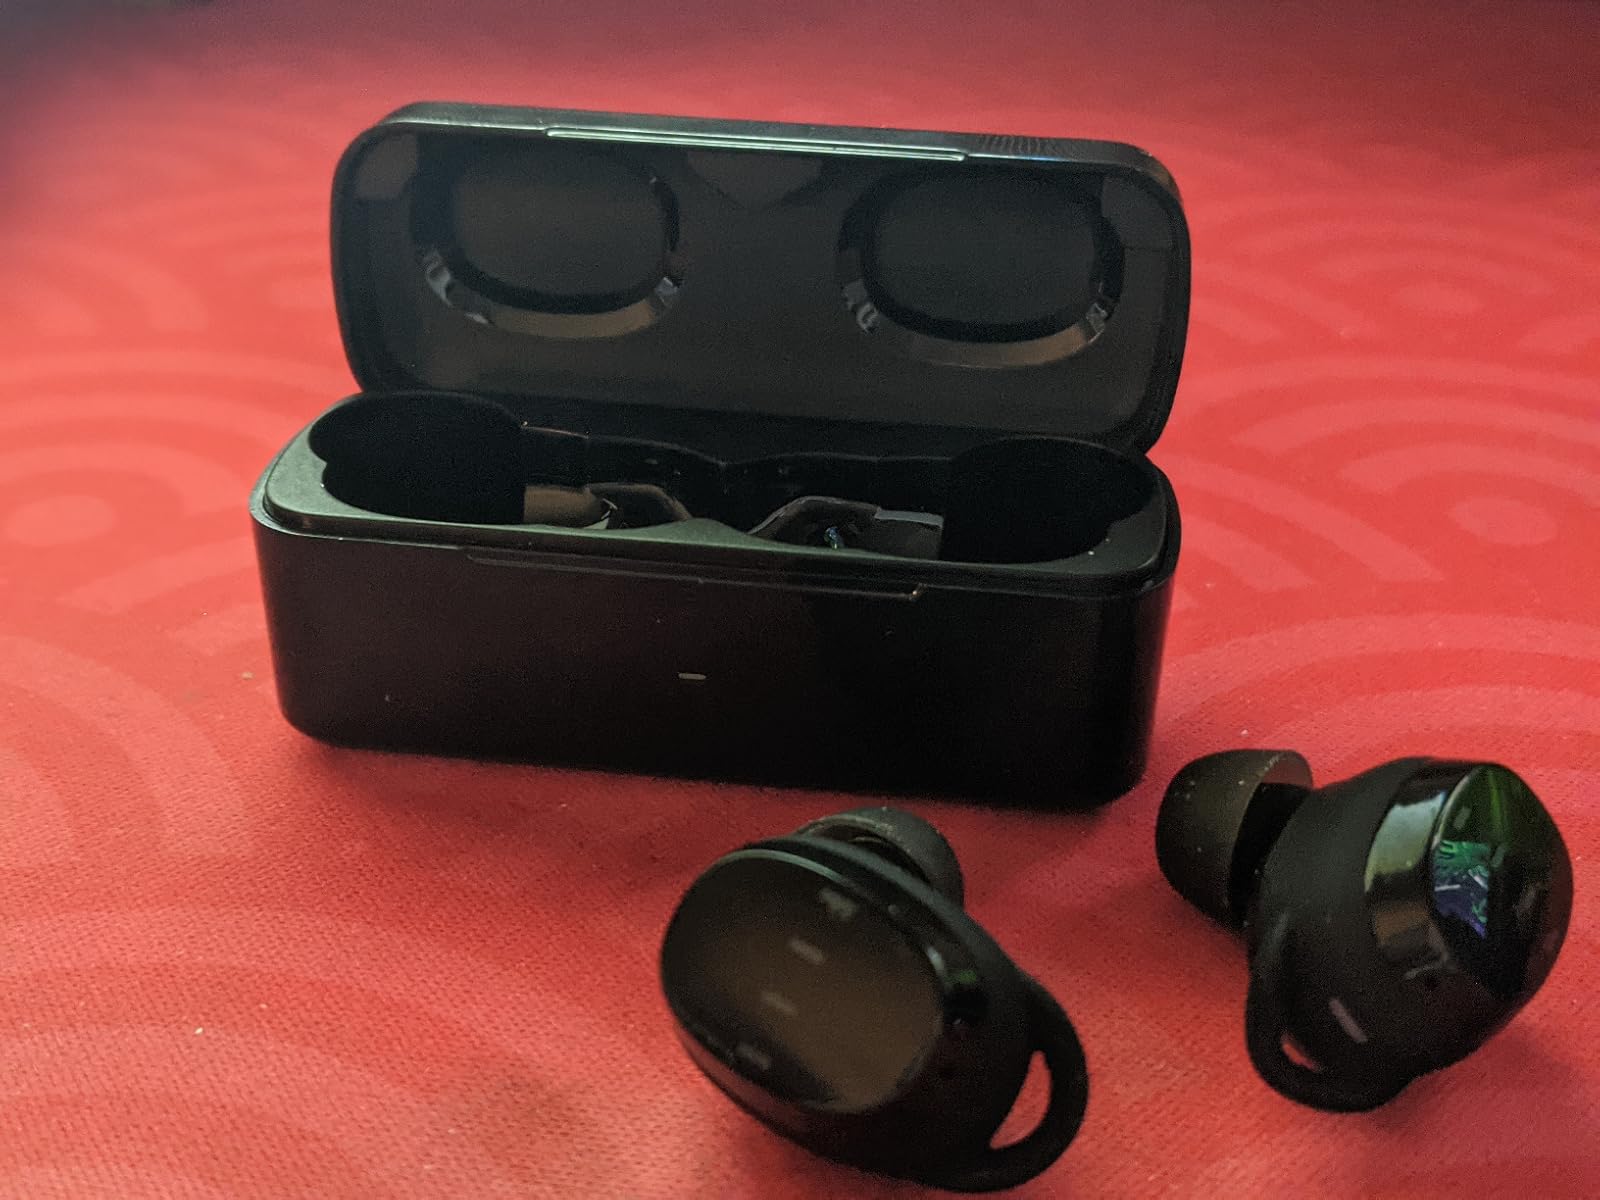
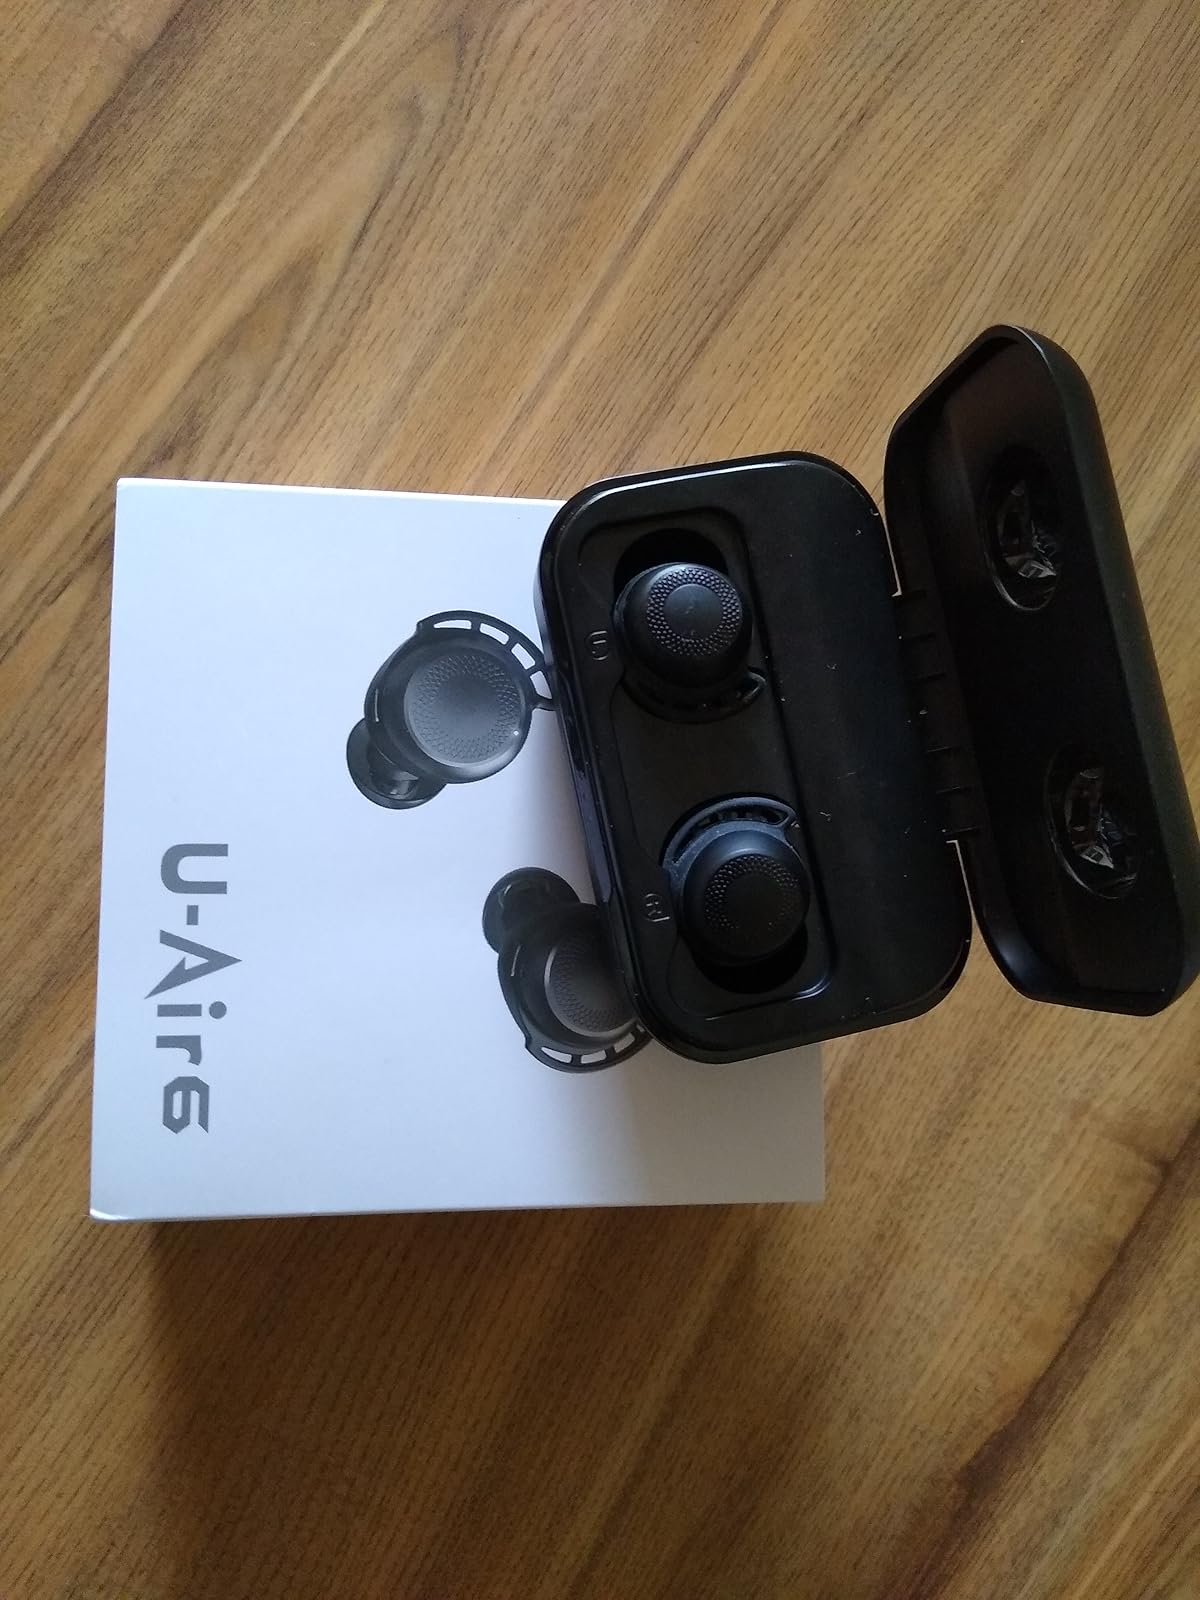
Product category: earbuds
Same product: no